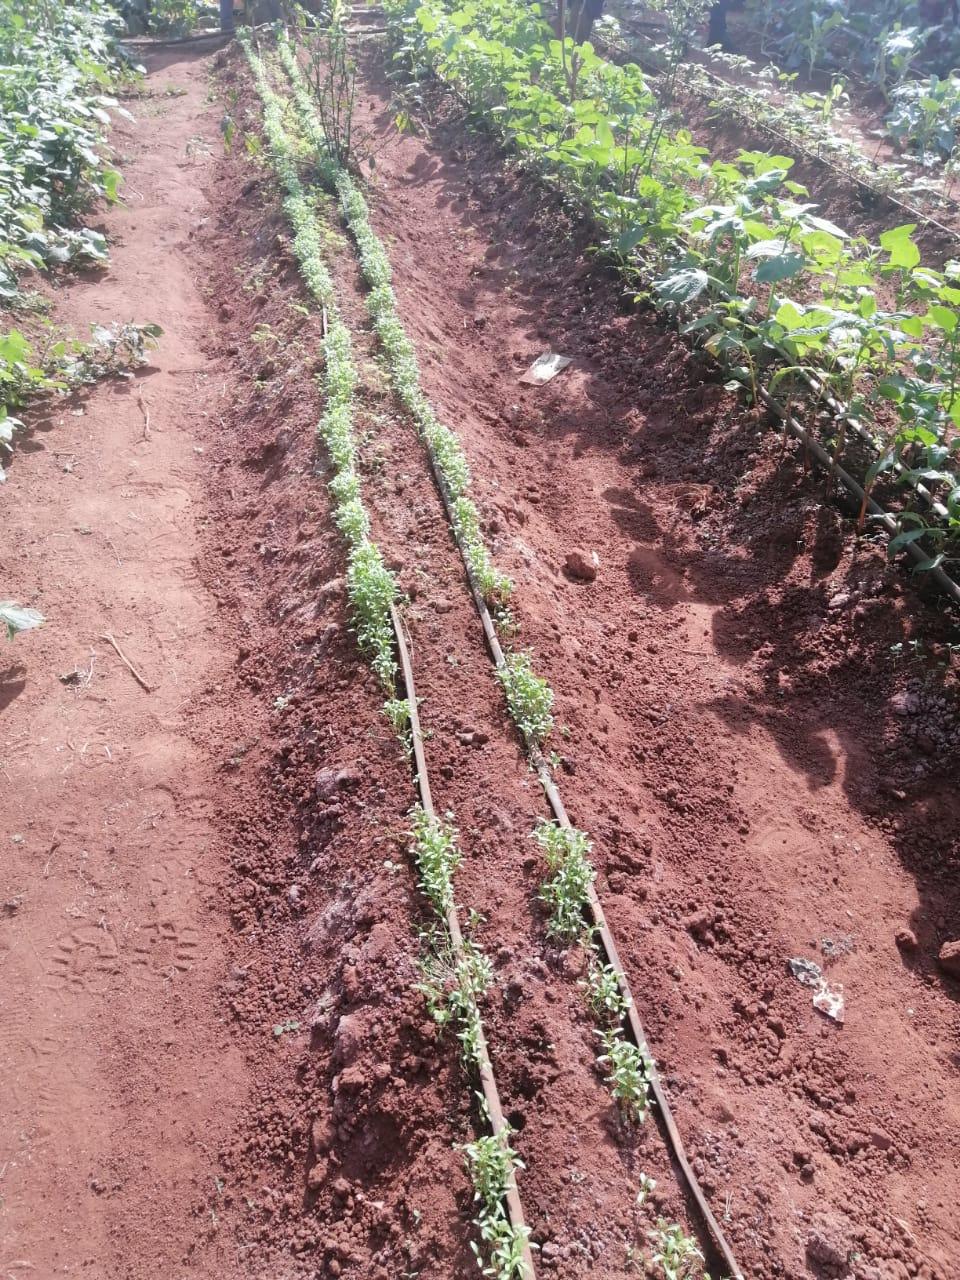
Shamba ndogo lililopandwa mimea michanga kwenye matuta na mistari miwili ya mimea iliyopandwa kwa mpangilio mzuri na bomba la umwagiliaji linaonekana likipita katikati ya kila mstari wa mimea ikionyesha matumizi ya teknolojia ya umwagiliaji wa matone. Udongo unaonekana kuwa wa rangi nyekundu unaofaa kwa kilimo na mazingira yanaonekana kuwa safi na yaliyotunzwa vizuri. Pembeni kuna mimea mingine iliyokomaa zaidi.